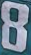
Number: 8